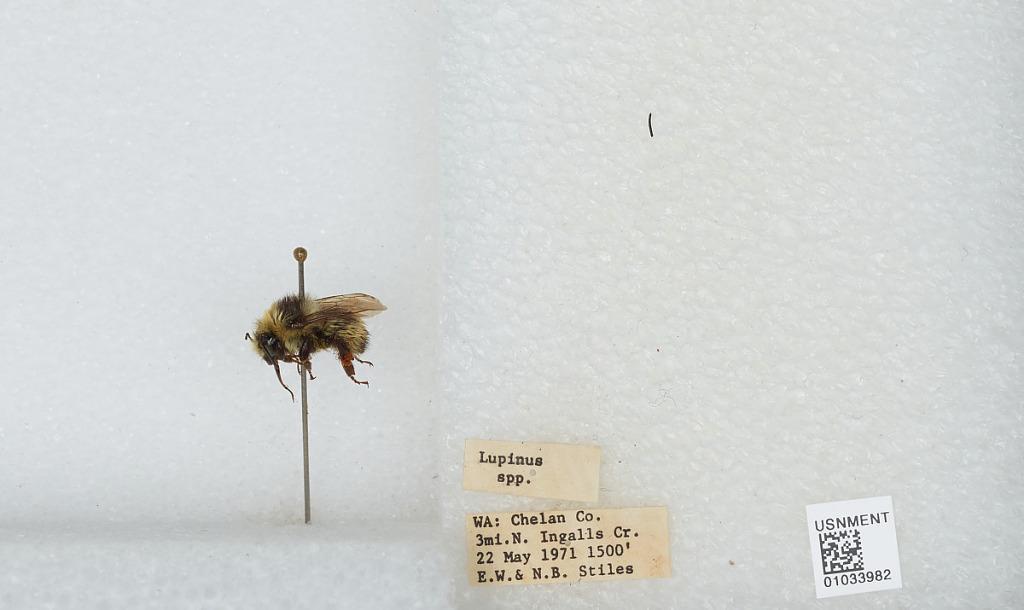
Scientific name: Bombus (Pyrobombus) vandykei (Frison)
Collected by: E. Stiles & N. Stiles
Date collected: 1971-5-22
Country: United States
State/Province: Washington
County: Chelan
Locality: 3 miles north of Ingalls Creek
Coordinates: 47.4917, -120.796